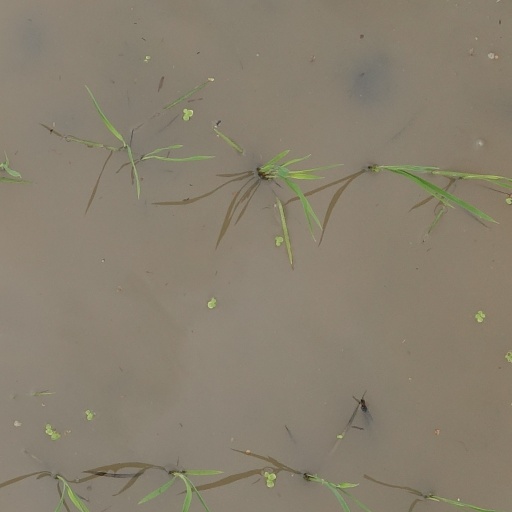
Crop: rice